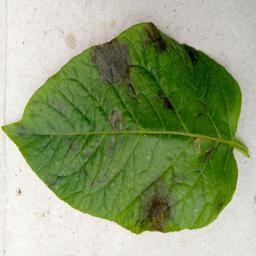
Etiqueta: Late Blight